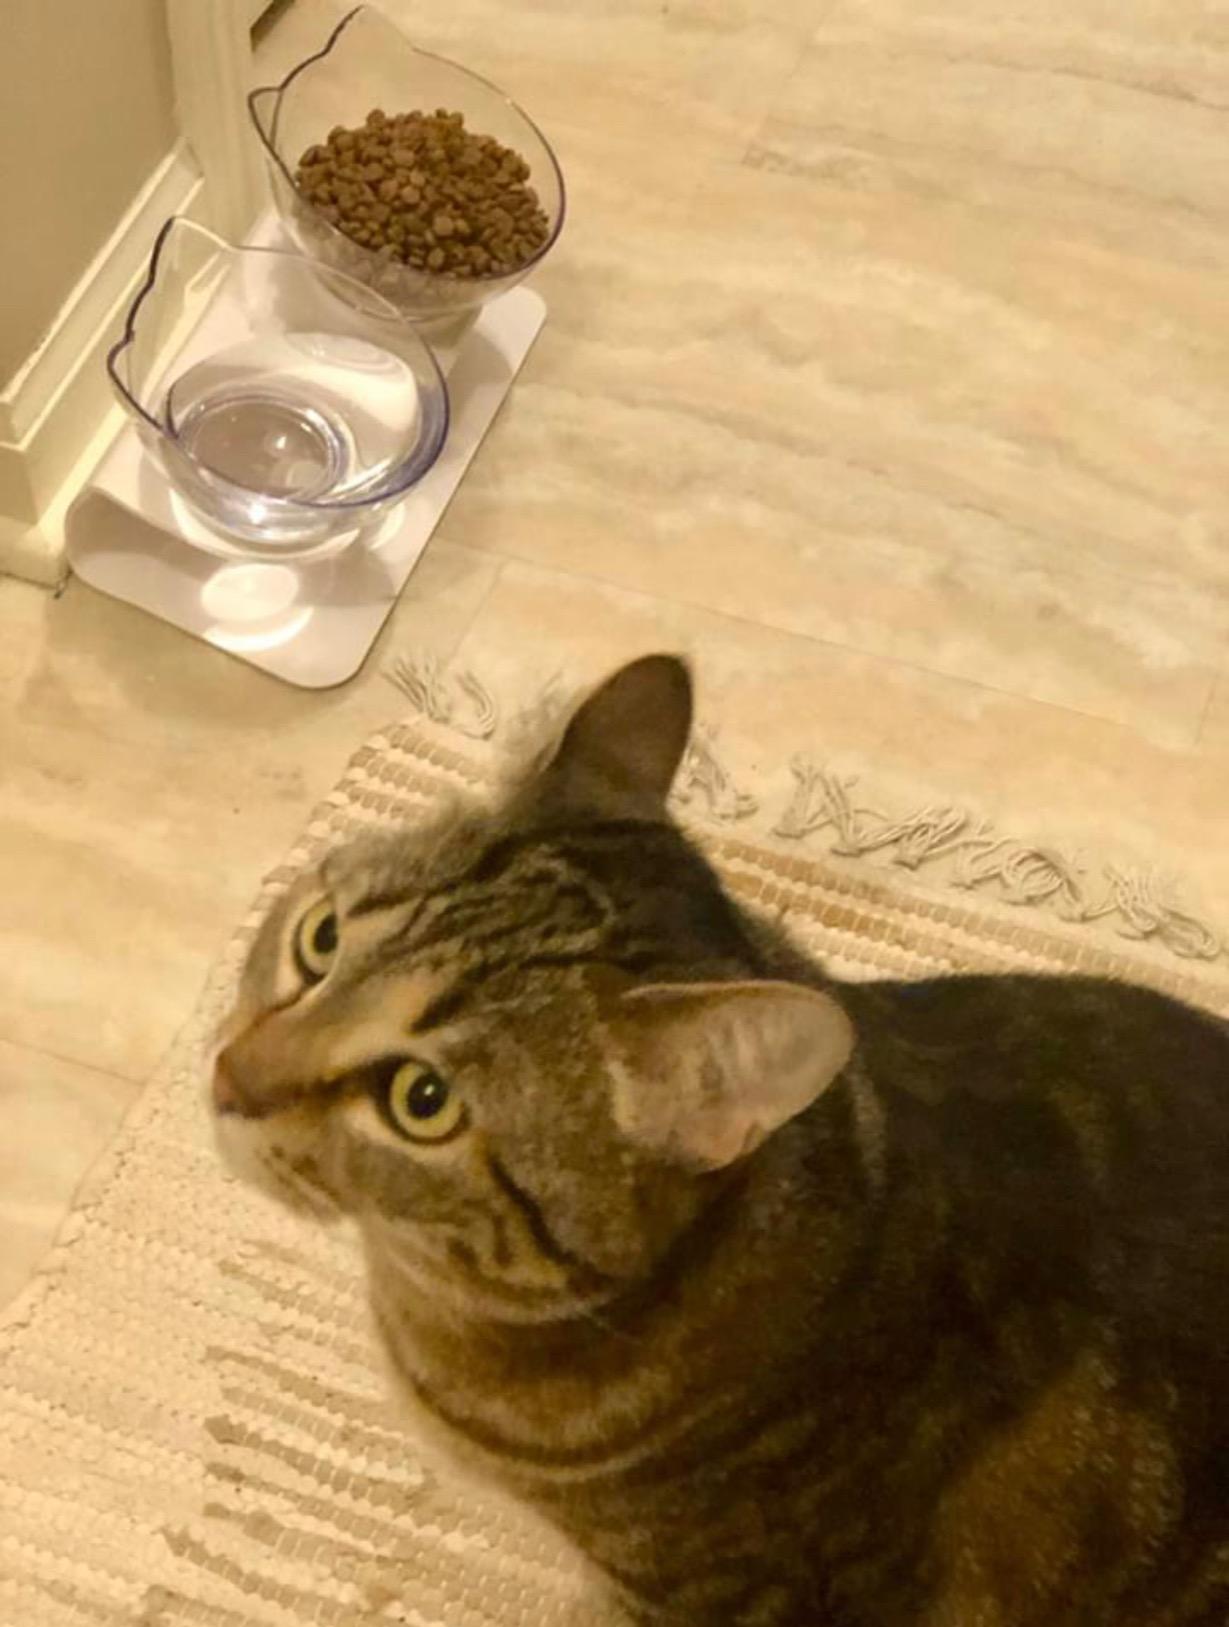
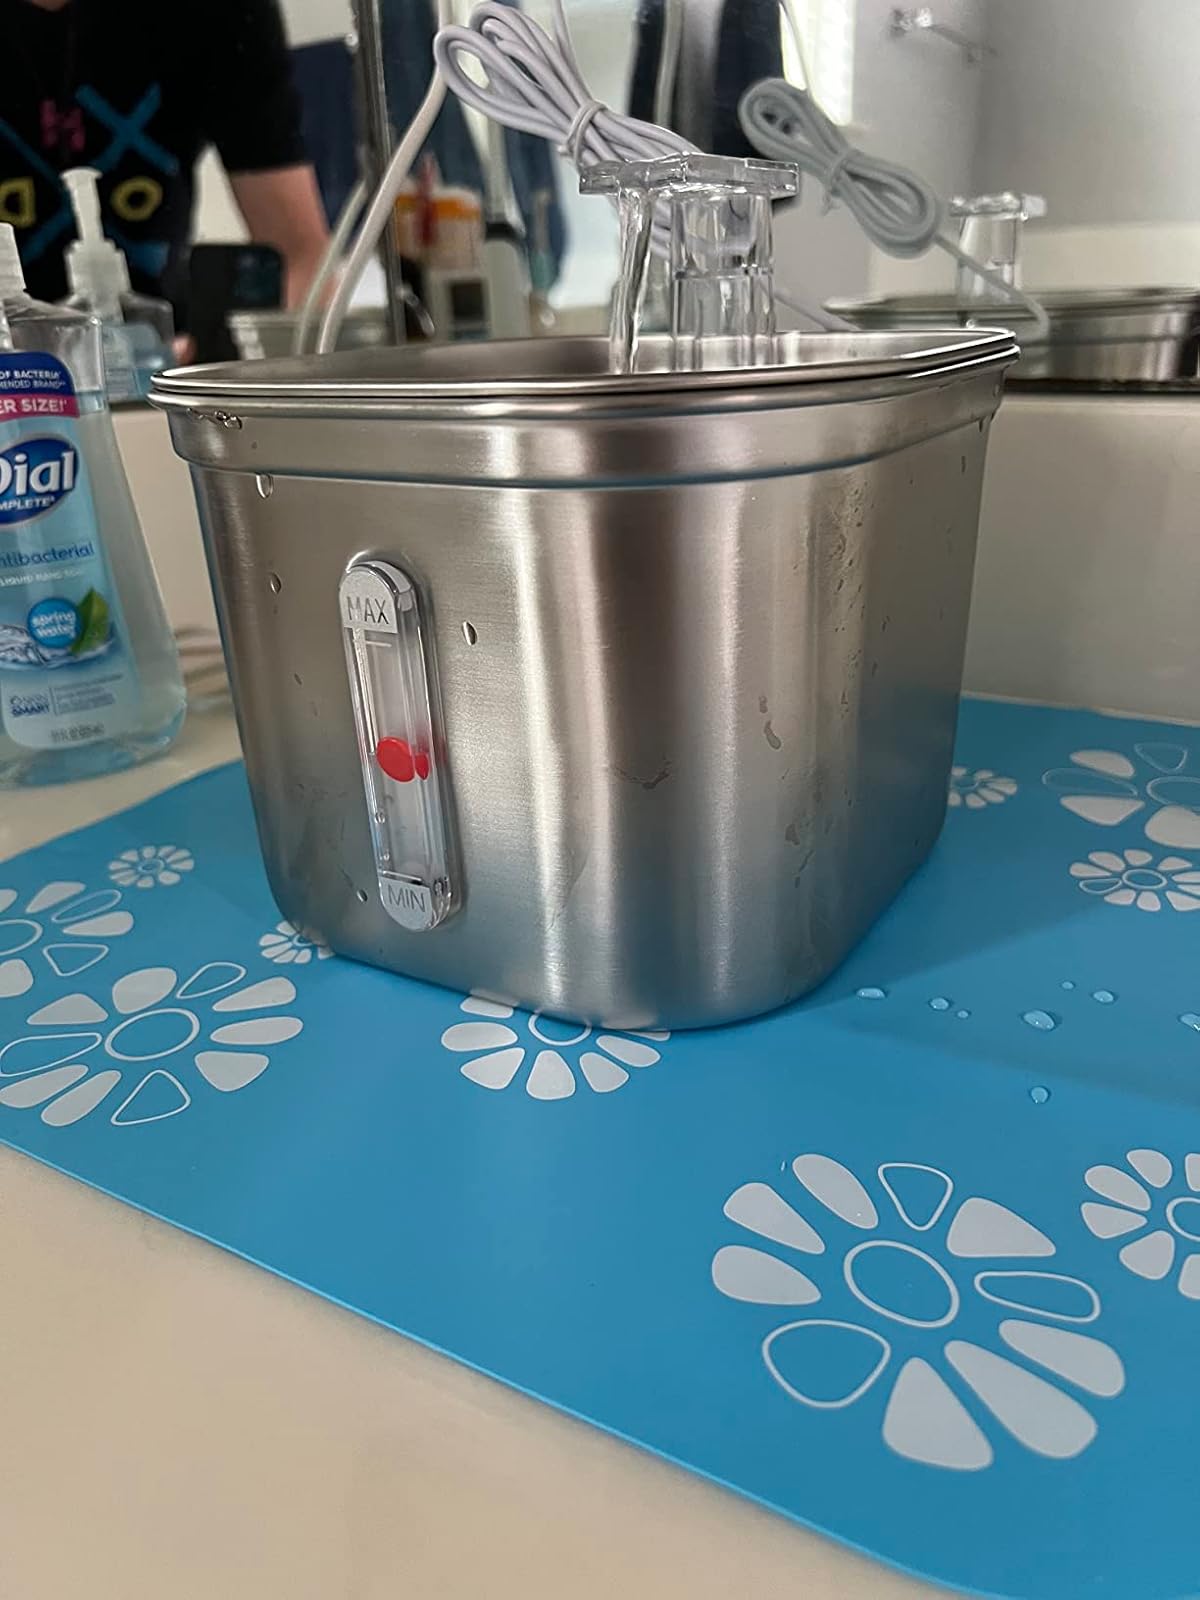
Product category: items_bowl
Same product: no